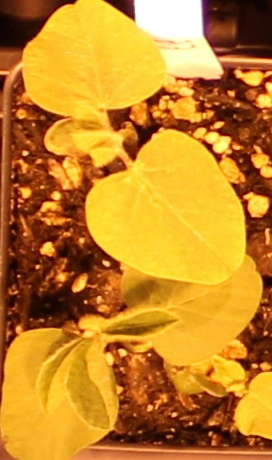
Label: Soybean